G Line (RTD)

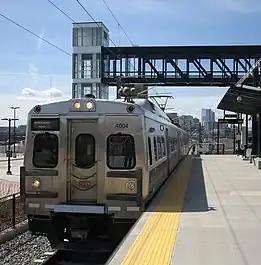
G Line train at 41st and Fox station

The G Line, also known as the Gold Line during construction, is a Regional Transportation District (RTD) electric commuter rail line between Denver Union Station and Wheat Ridge, Colorado. Long scheduled to open in October 2016, the opening was delayed until mid-2019. The reason specified for the delay was timing issues experienced by the other commuter rail lines in the RTD system, which currently require a Federal Railroad Administration waiver to operate their grade crossings manually, and the wireless crossing system used by those lines.